Charles de Beaupoil, comte de Saint-Aulaire

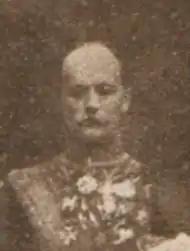
As Ambassador in Bucharest

Auguste-Félix-Charles de Beaupoil, comte de Saint-Aulaire (born 13 August 1866 at Angoulême; died 26 September 1954 in Périgord) was a French aristocrat, diplomat, author and historian.